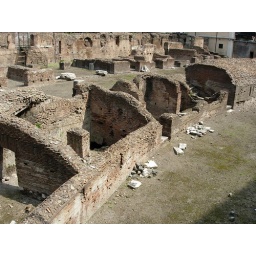
The training ground was the same size as the Colosseum, it continues in the earth under the present buildings